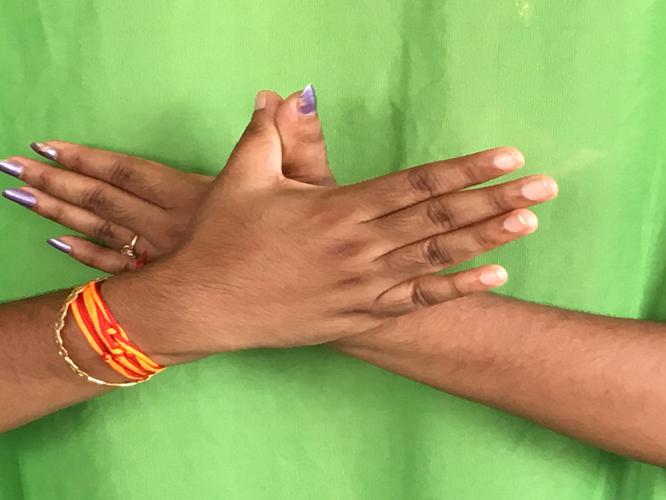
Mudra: Garuda
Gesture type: double_hand